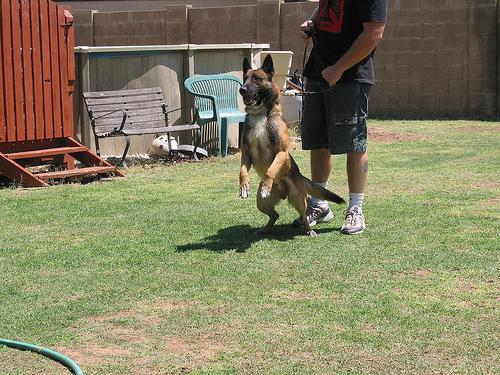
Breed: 233-n000071-malinois